Antonio Maria Cagiano de Azevedo

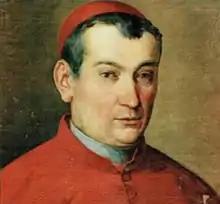
Antonio Maria Cagiano de Azevedo

Antonio Maria Cagiano de Azevedo (14 December 1797 – 13 January 1867) was a Catholic Cardinal and held a number of significant legal positions within the Catholic Church during the 19th century.